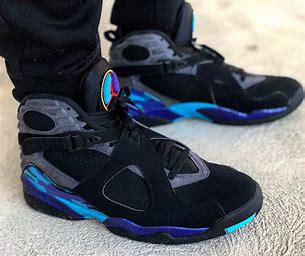
Brand: Jordan
Model: 8 Retro